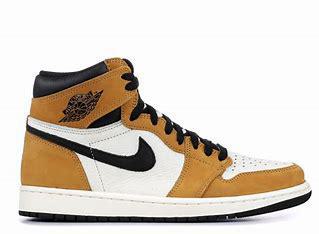
Brand: Jordan
Model: 100